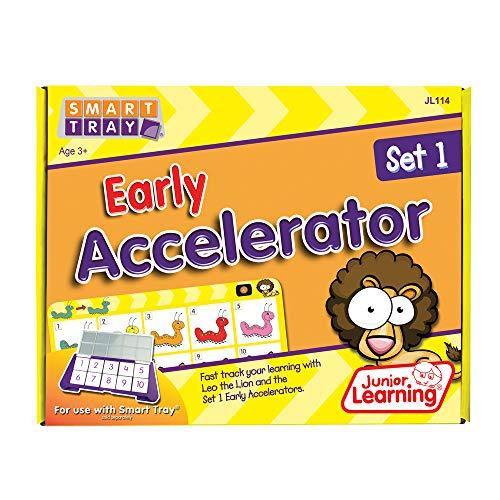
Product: Junior Learning Early Accelerator Set 1
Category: Toys & Games | Learning & Education
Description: Includes pattern recognition.
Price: $15.86
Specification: ProductDimensions:10.6x8x1inches|ItemWeight:12.8ounces|ShippingWeight:.pounds(Viewshippingratesandpolicies)|ASIN:B00B48GLA0|Itemmodelnumber:JL114|Manufacturerrecommendedage:36months-5years